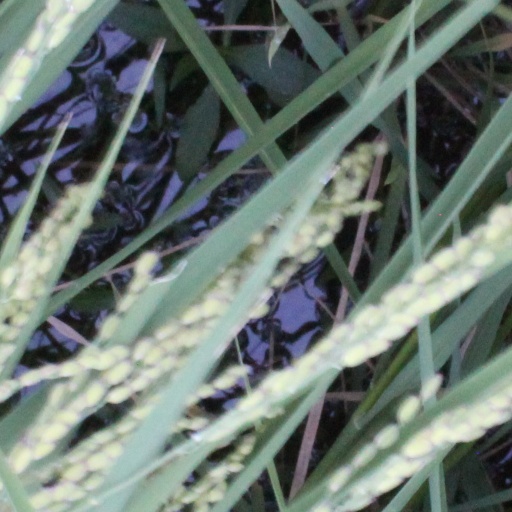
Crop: rice